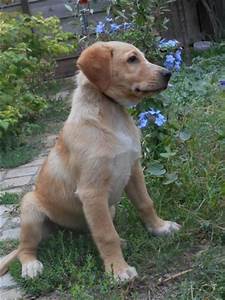
Label: dog